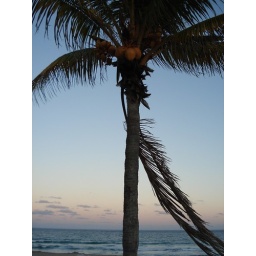
Palm tree by the ocean